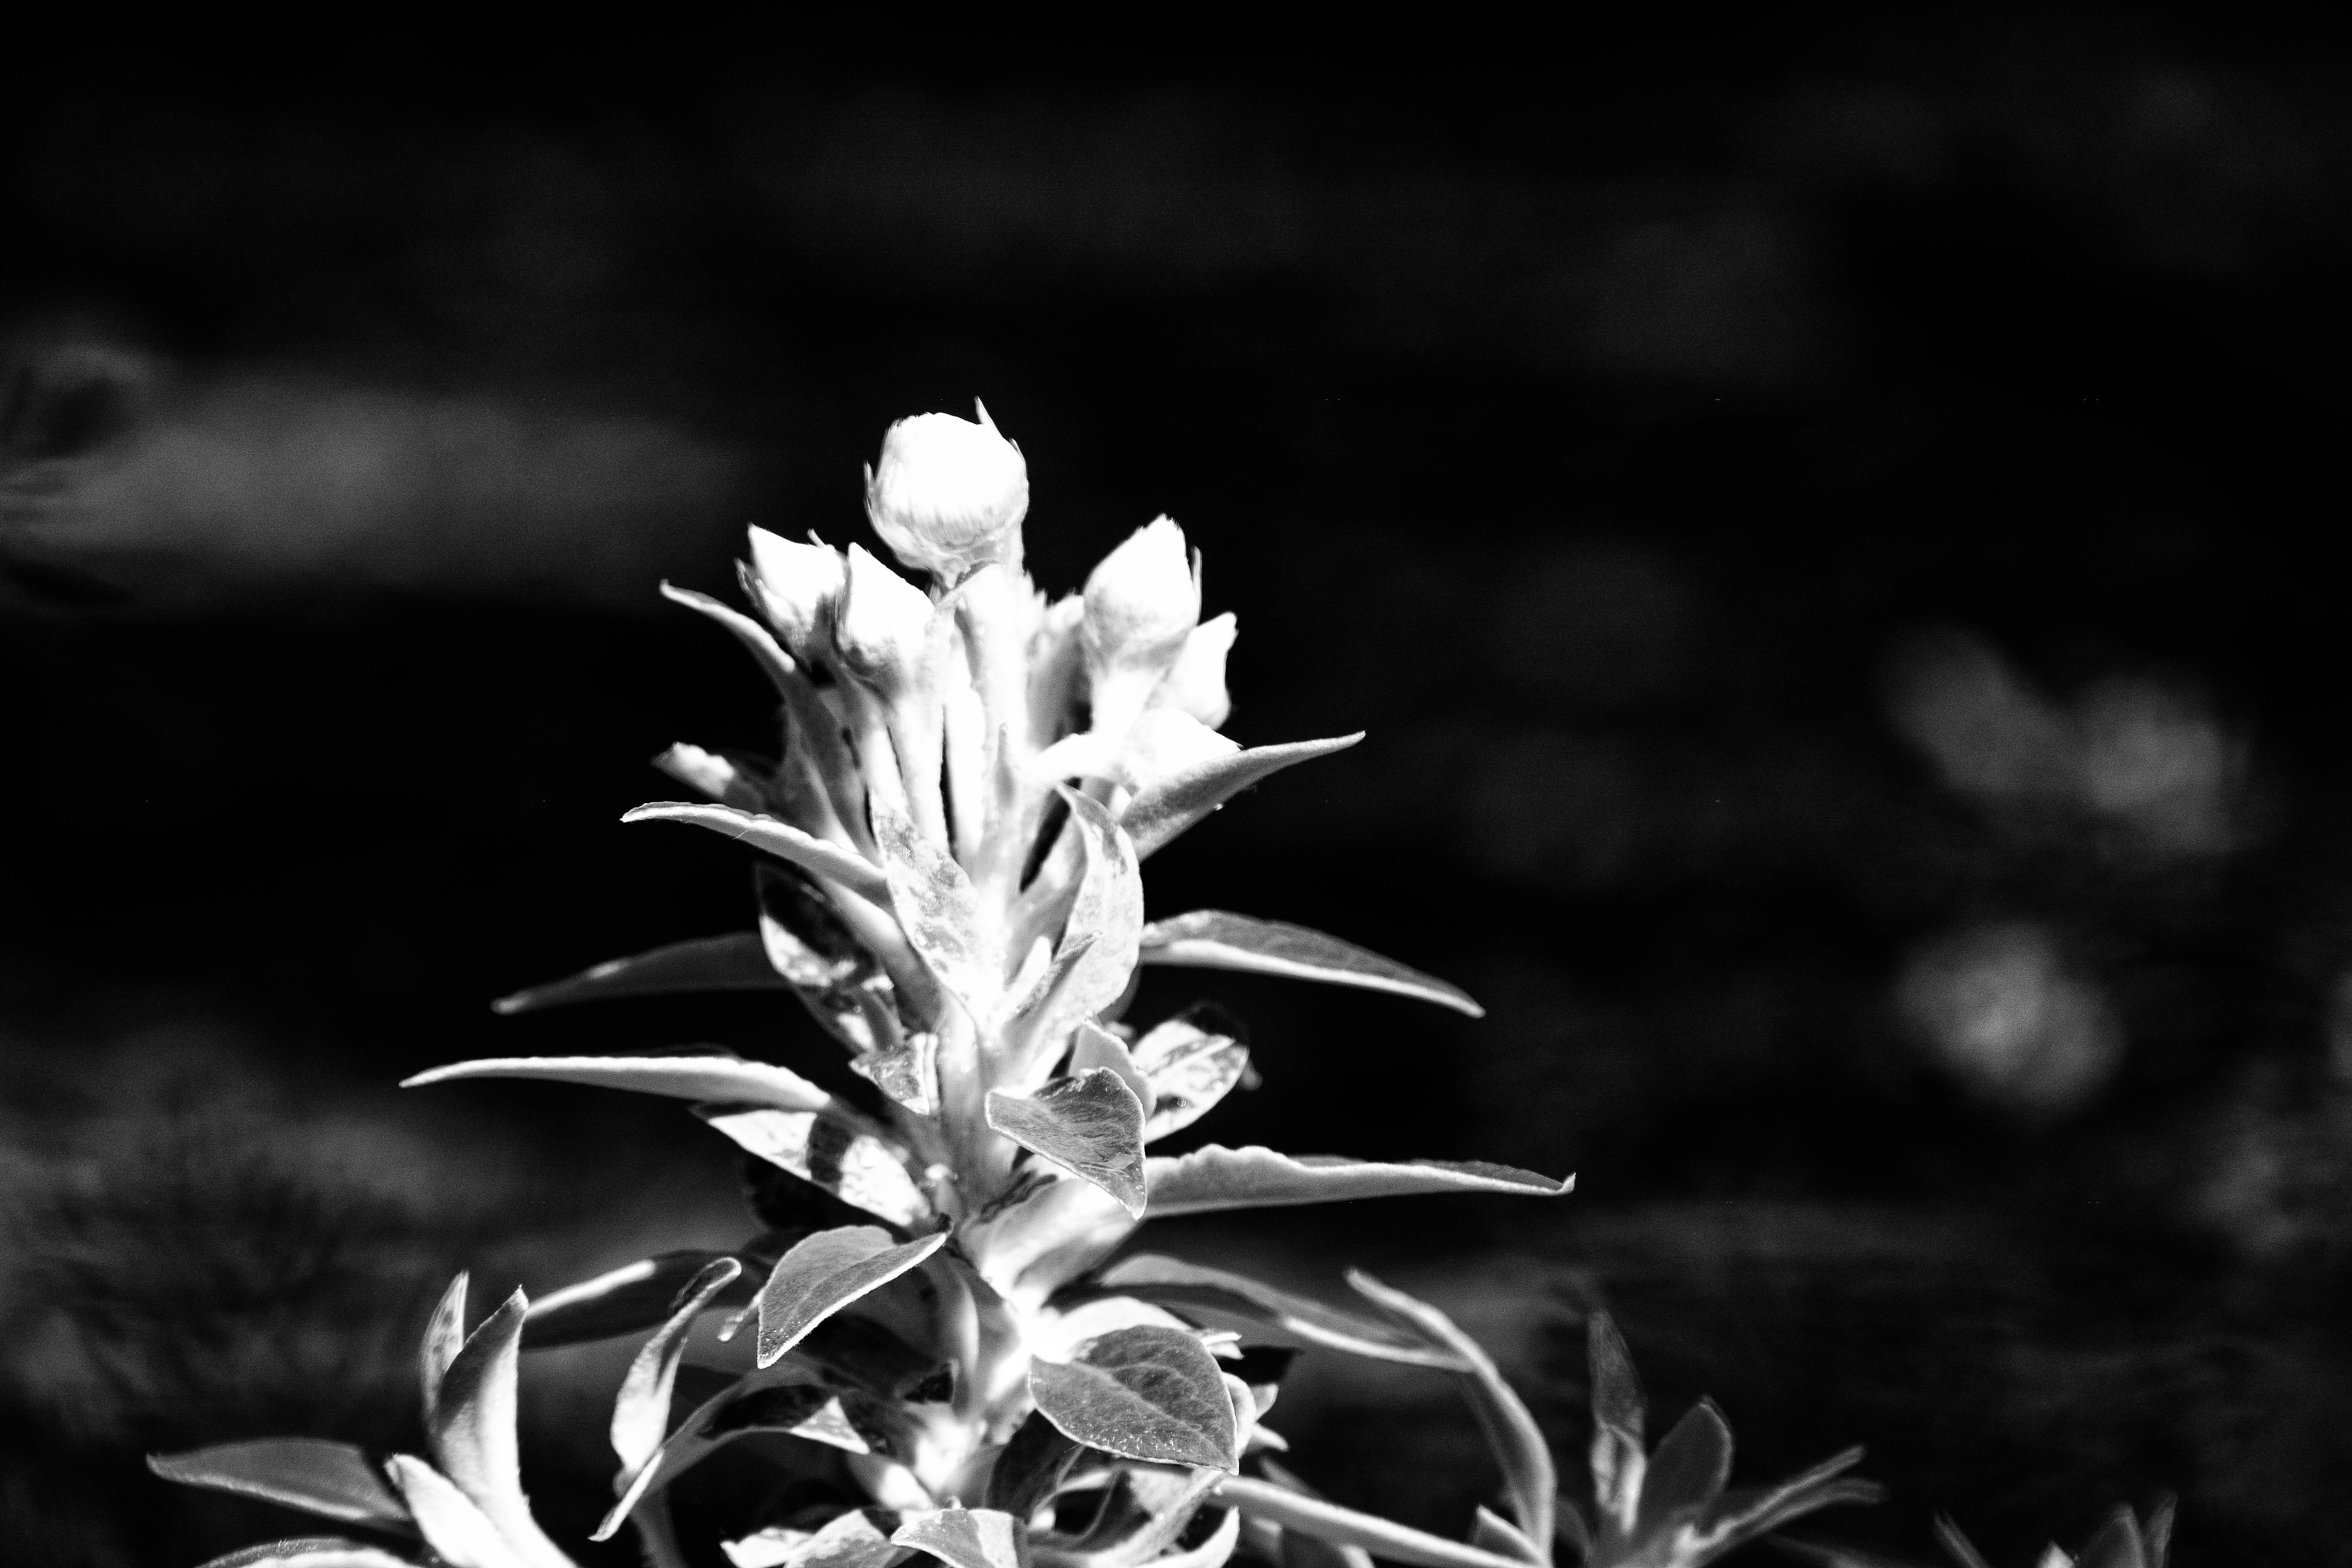
branch, black and white, plant, white, photography, leaf, flower, petal, darkness, botany, black, monochrome, flora, close up, macro photography, flowering plant, still life photography, monochrome photography, plant stem